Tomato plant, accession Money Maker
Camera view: tilt-top (135 deg); turntable rotation: 300 degrees
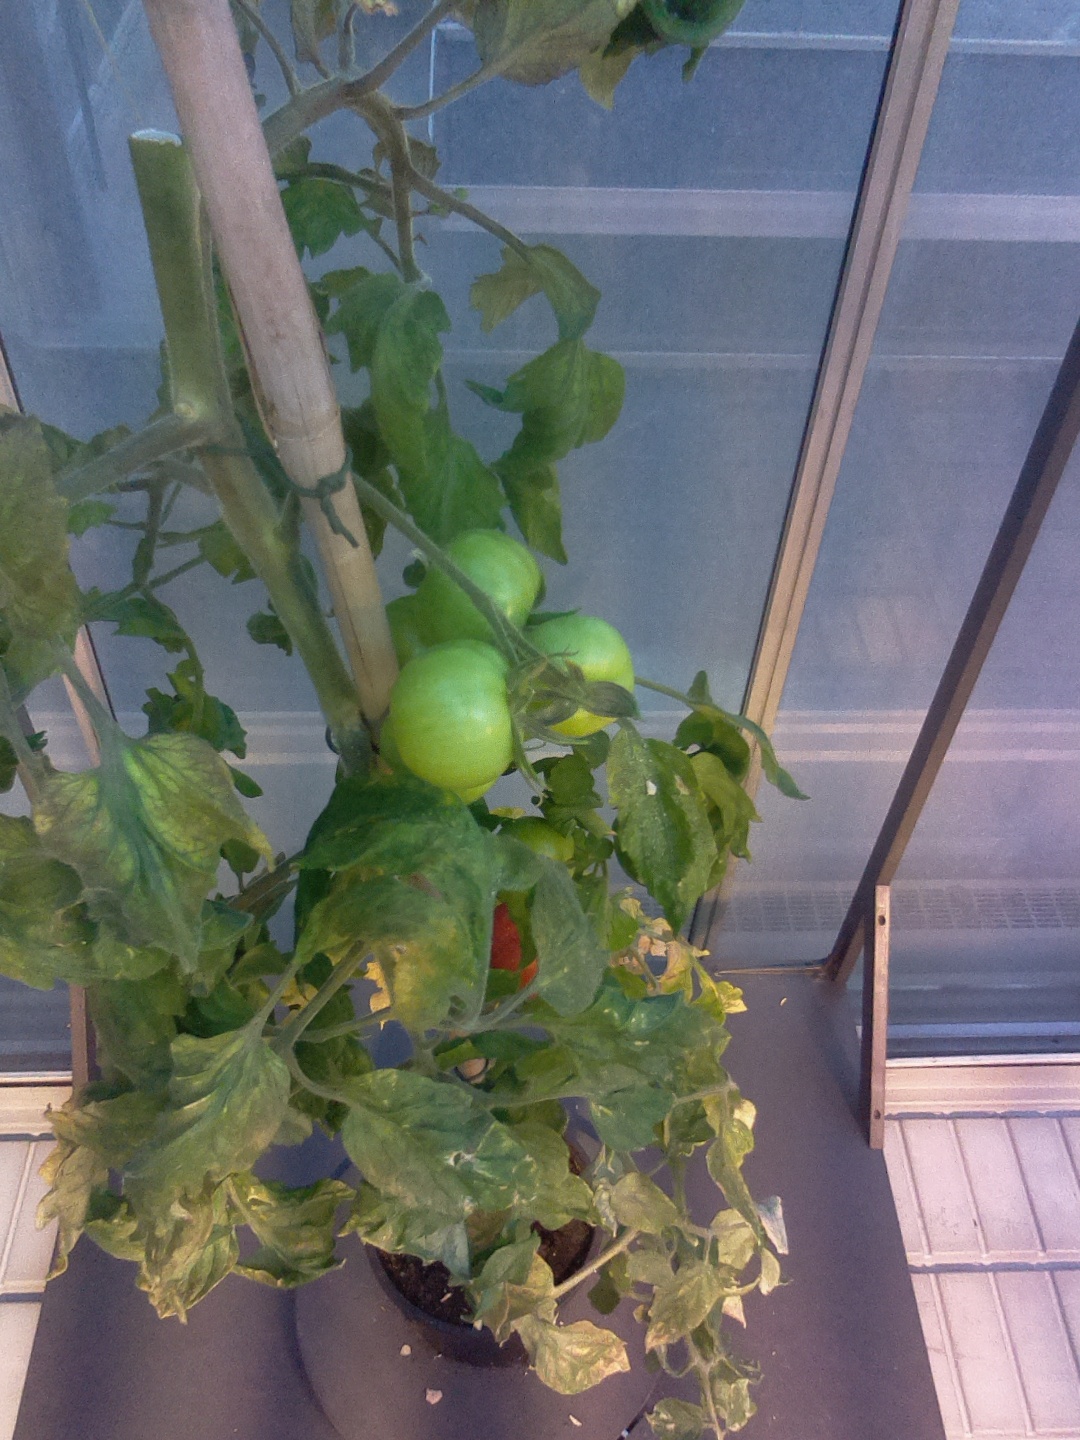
BBCH growth stage 81: 10%-20% of fruits show typical fully ripe color